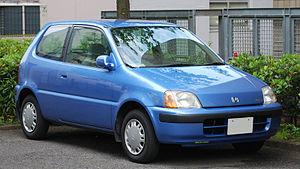
La Honda Logo est une citadine fabriquée par Honda entre 1996 et 2001. Elle a été disponible en version 3 portes et 5 portes hayon. Elle est la remplaçante de la Honda City et la prédécesseur de la Honda Fit.